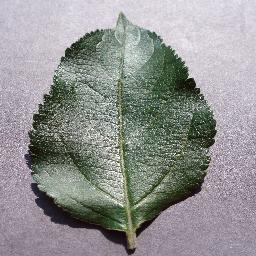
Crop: apple
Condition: healthy